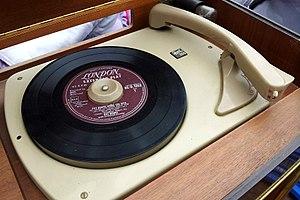
Le disque microsillon, appelé aussi microsillon et par synecdoque, vinyle, a été le principal support de diffusion d'enregistrement sonore commercial pendant la seconde moitié du XXᵉ siècle. Après sa quasi disparition au début des années 1990, ce support analogique connaît un relatif renouveau depuis les années 2000 alors que le CD décline face à la musique en ligne.